Japanese Antarctic Expedition

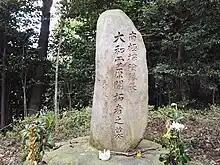
Nobu Shirase's grave

Shirase devoted most of the rest of his life to clearing the expedition's debts. He sold his house in Tokyo and moved to the Kuril Islands, where he raised money through the fox-fur business. By 1935 the last outstanding amounts had been finally paid. By then, Shirase had received belated public recognition; in 1933 he became honorary president of the newly formed Japanese Polar Research Institute. He died in relative obscurity in 1946.